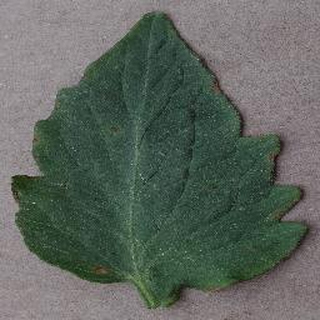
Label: tomato_bacterial_spot